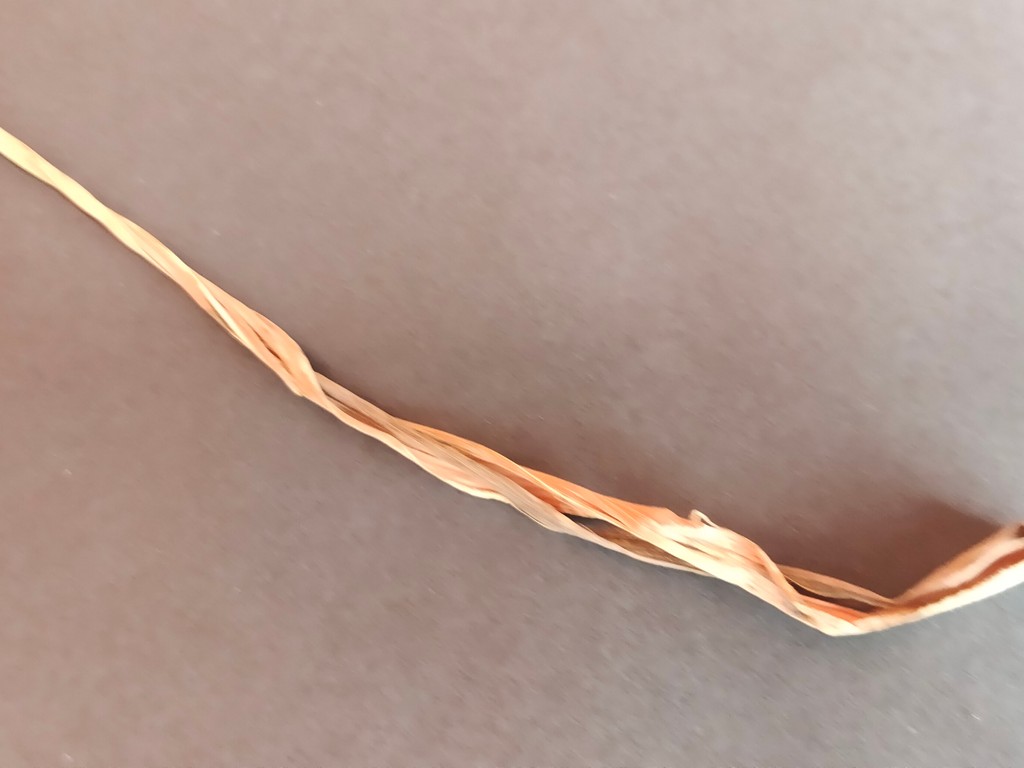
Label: Dried